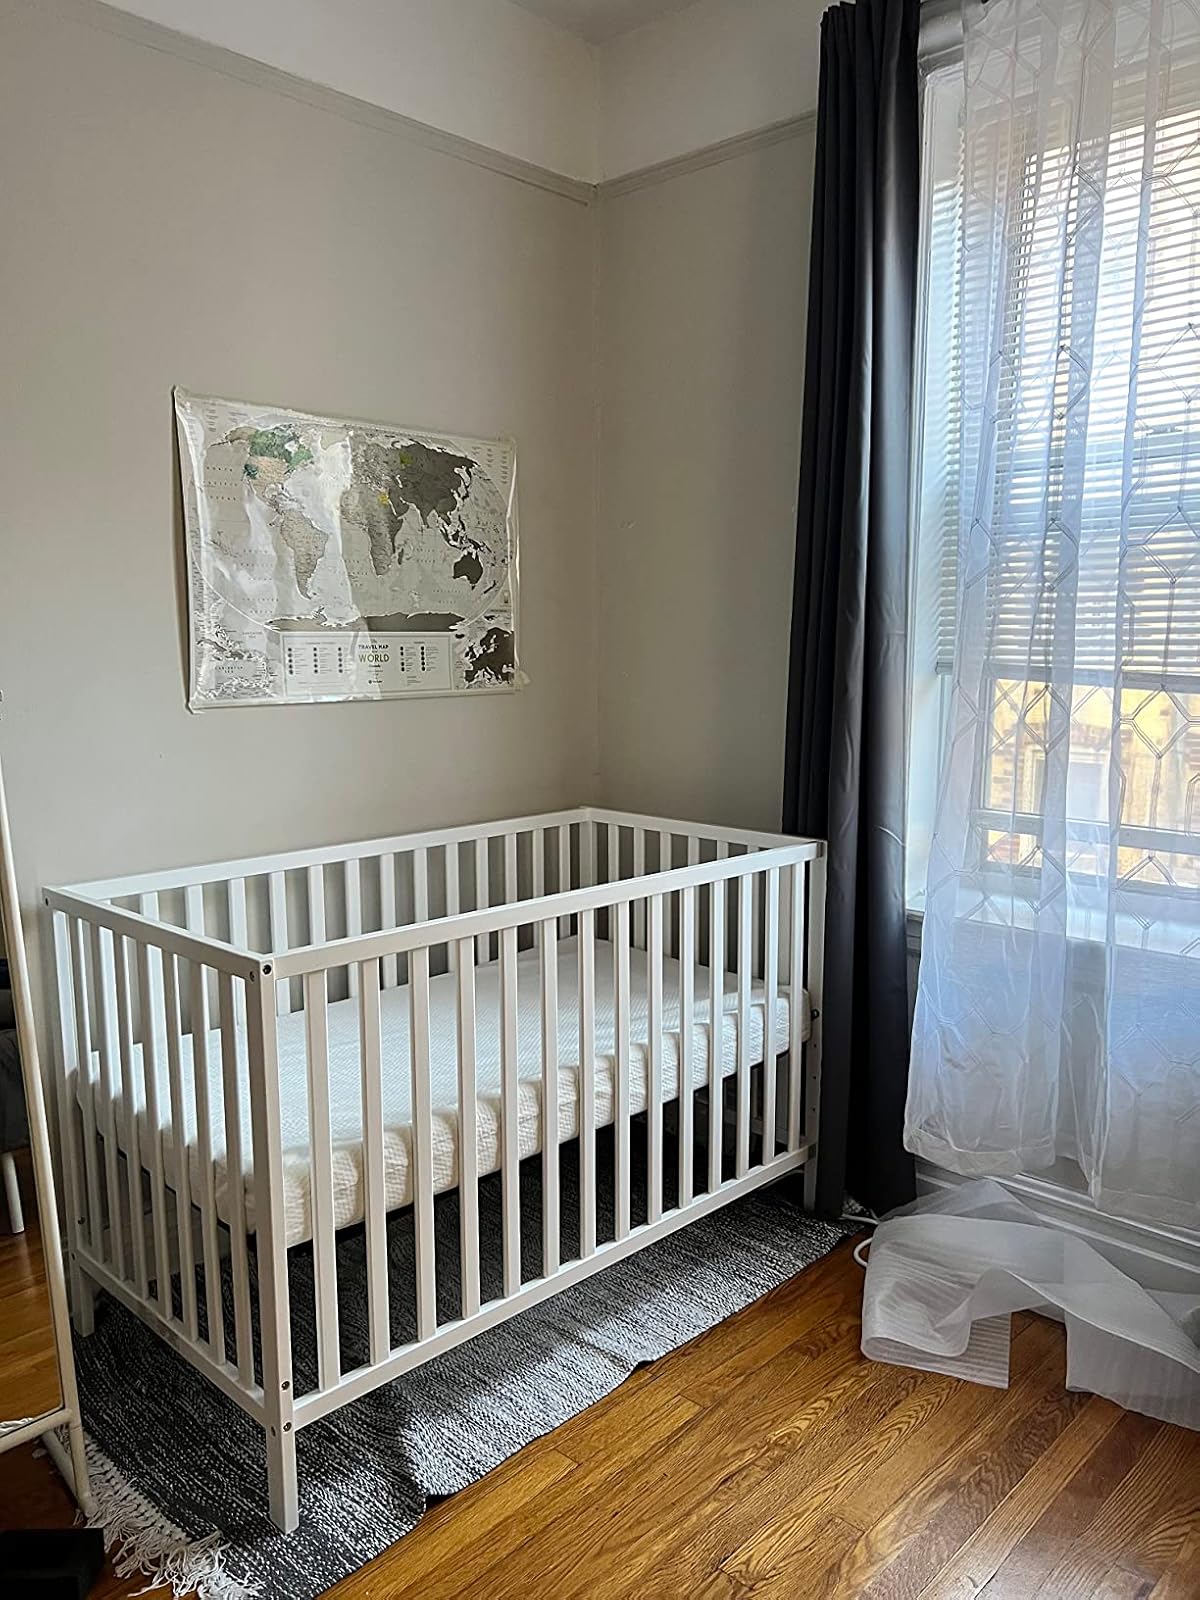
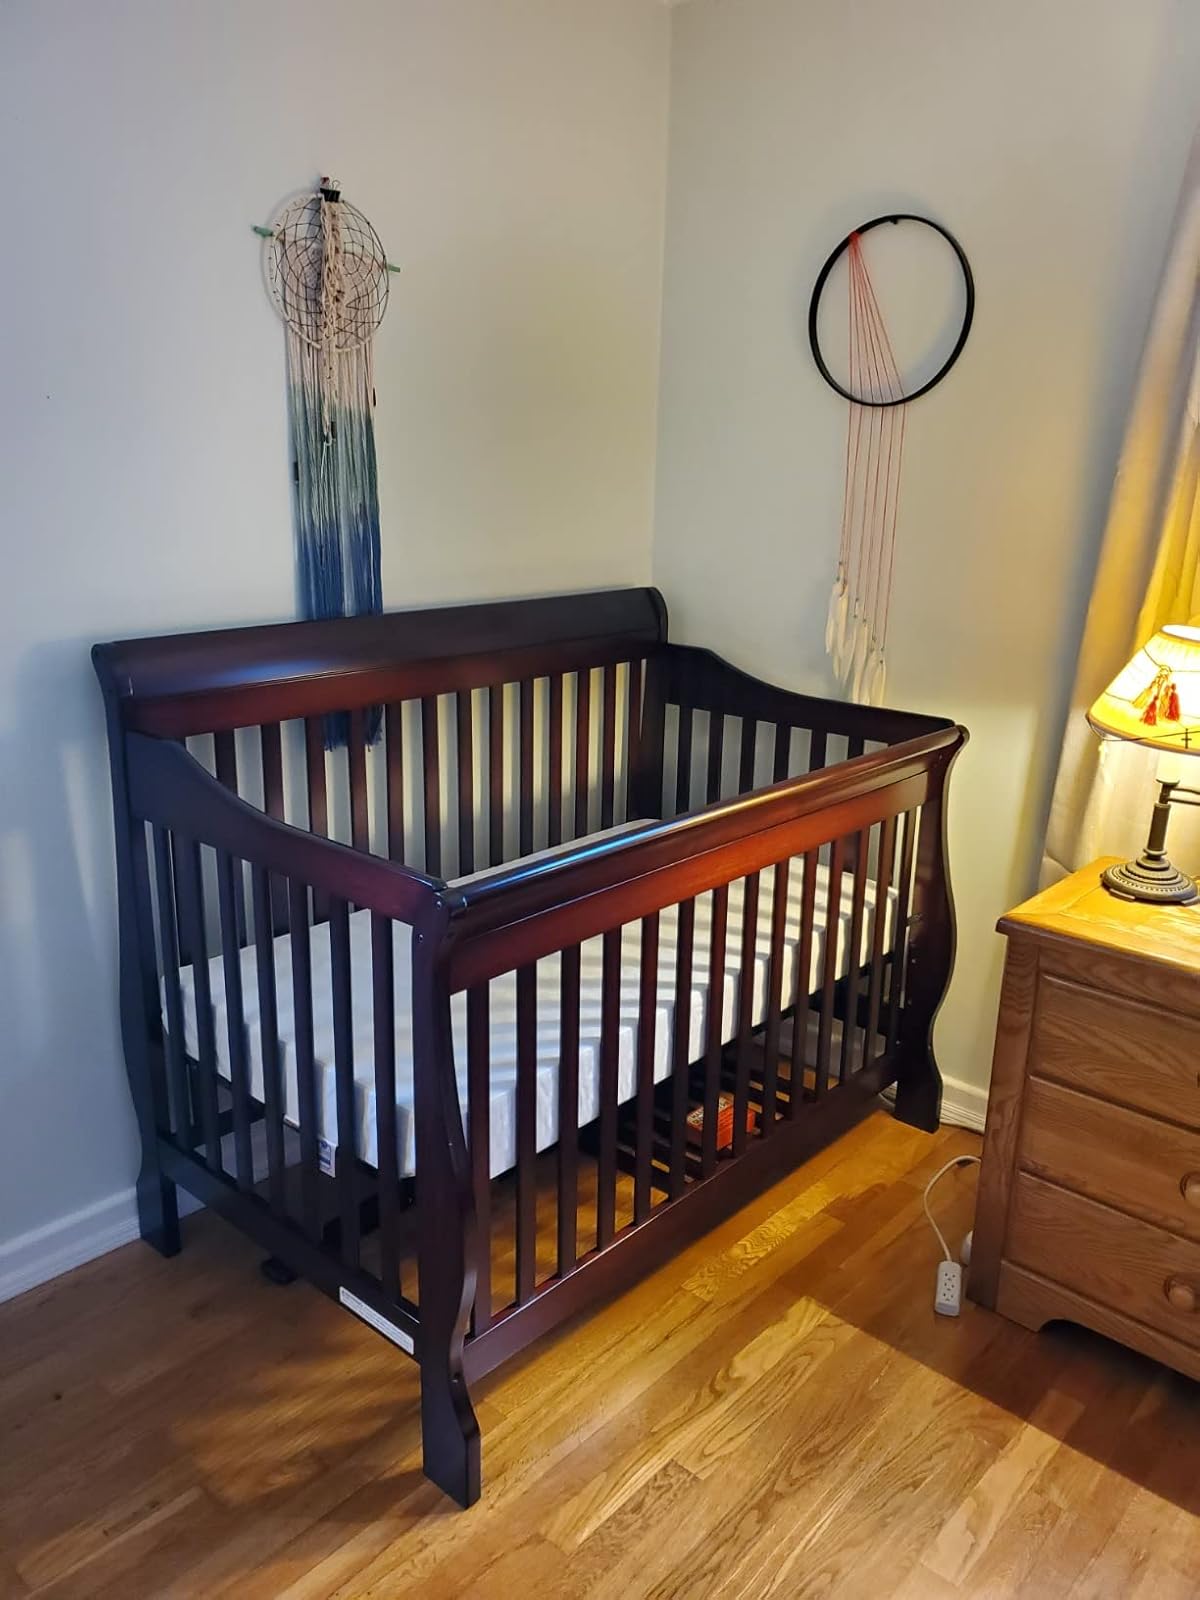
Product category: products_crib
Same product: no